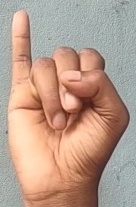
ASL sign: I